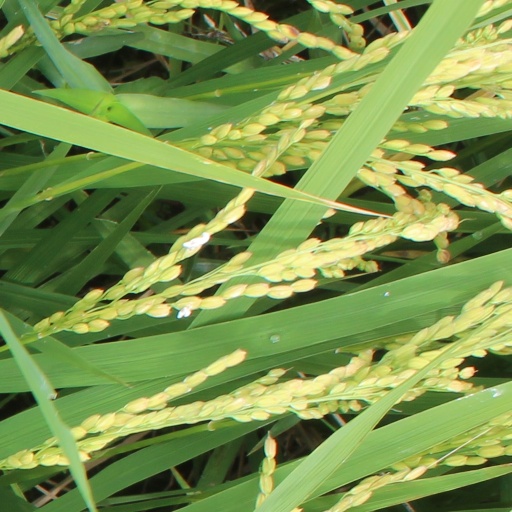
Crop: rice